Carl Johan Erichsen

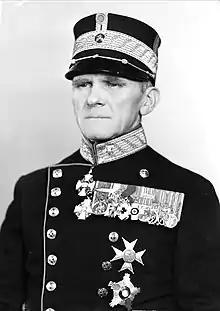

Erichsen was born in Kristiania, a son of Hans Anton Erichsen and Karen Mathea Larsen. In 1919 he married Nina Wiese.